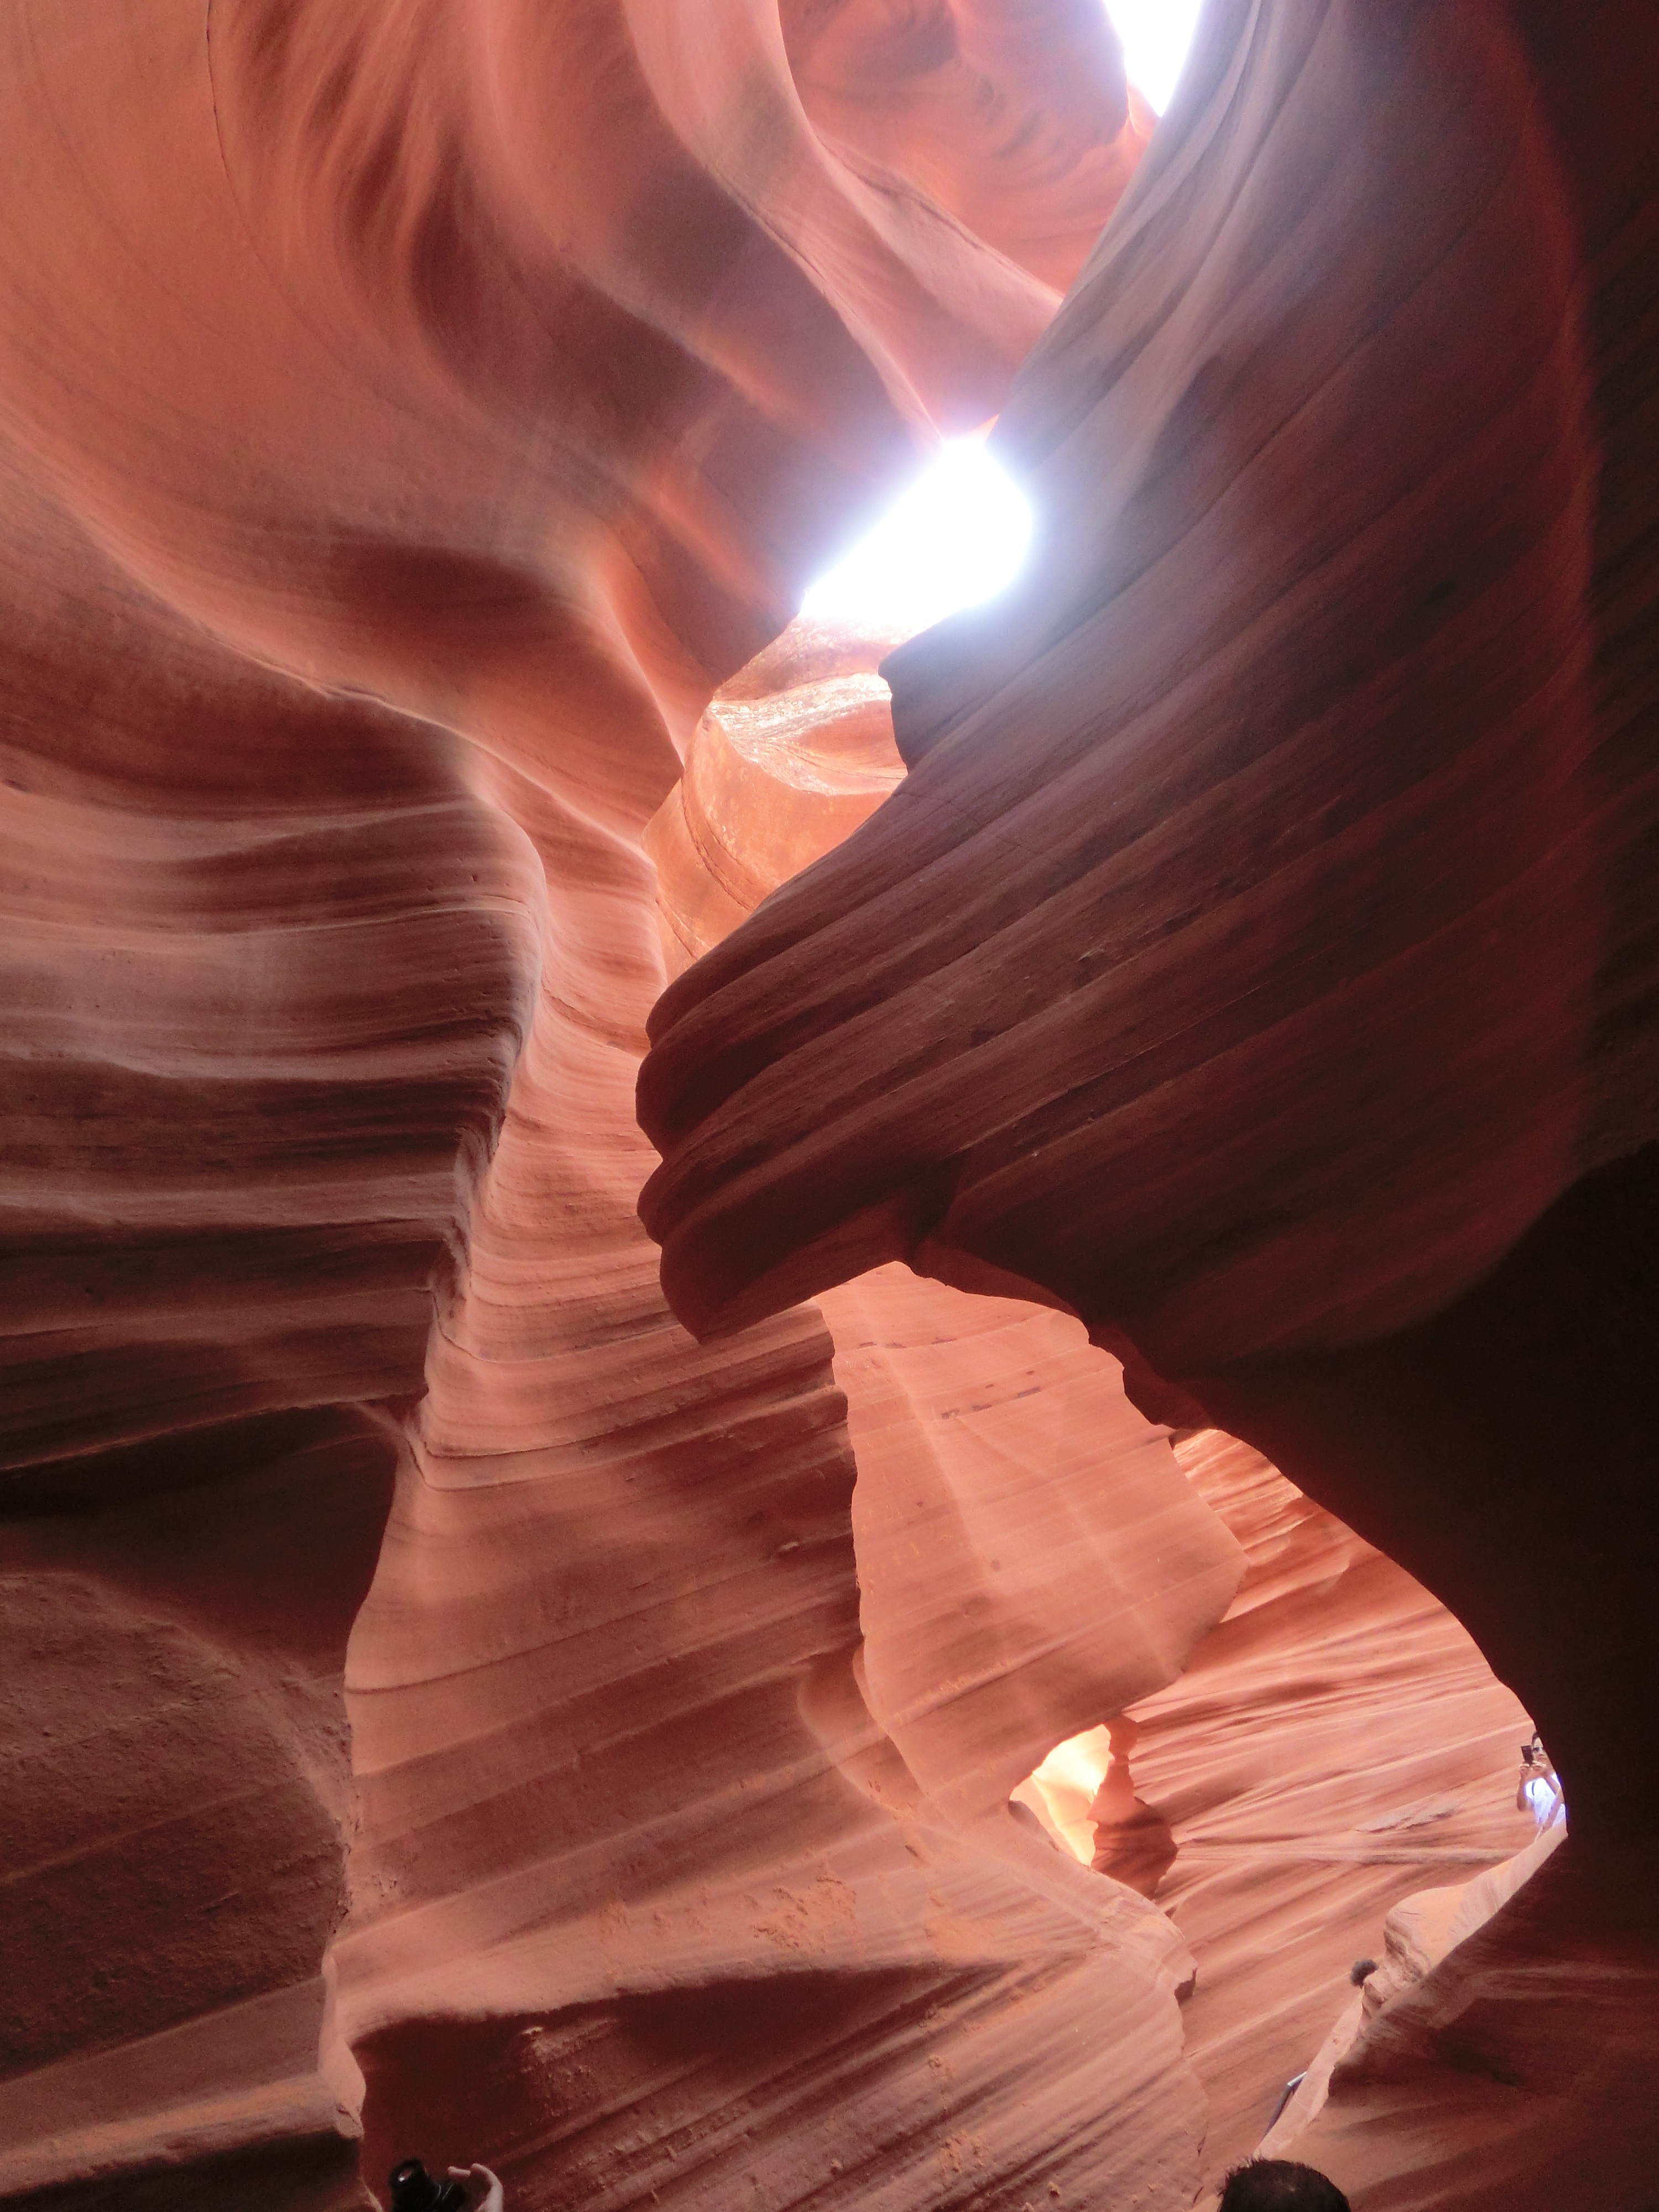
rock, light, sunlight, reflection, red, color, usa, arizona, antelope canyon, image, organ, sand stone, slot canyon